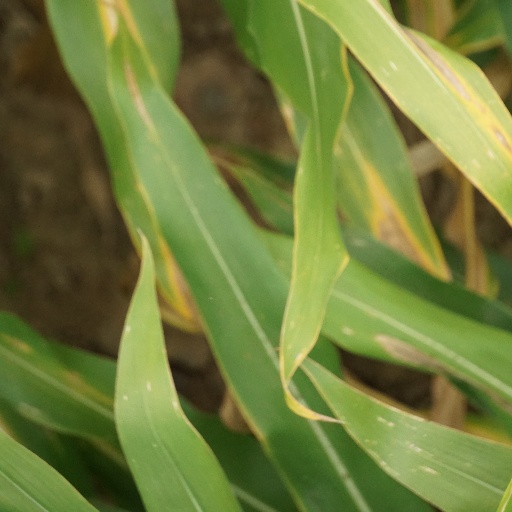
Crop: maize; corn